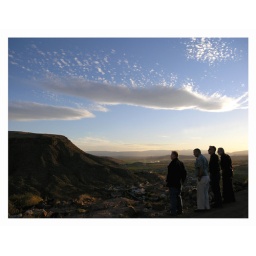
Four of my relatives standing on a hill in St. George, Utah, USA.